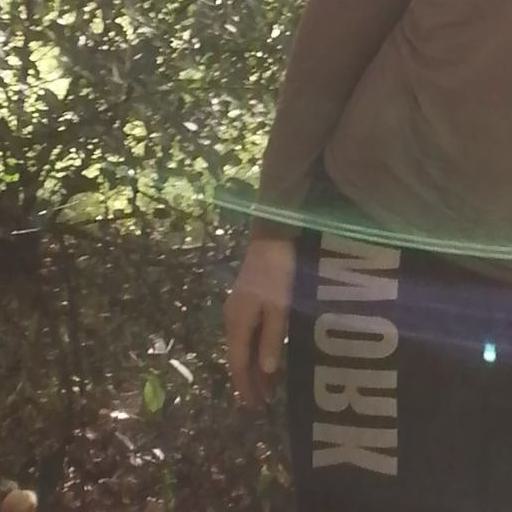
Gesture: no_gesture